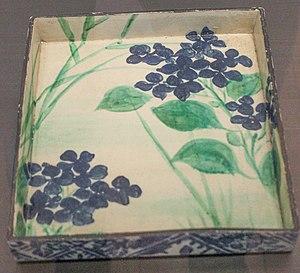
Ogata Kenzan, né Ogata Shinsei, et connu aussi sous le pseudonyme Shisui, était un peintre et céramiste japonais de l'époque d'Edo, frère cadet du célèbre peintre Ogata Kōrin. Leur œuvre, à tous deux, ressortit à l'école Rimpa.